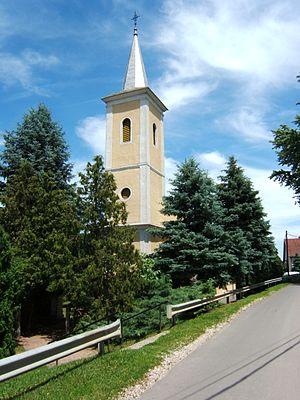
Zselickislak est un village et une commune du comitat de Somogy en Hongrie.